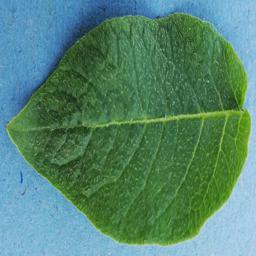
Label: Potato___Healthy